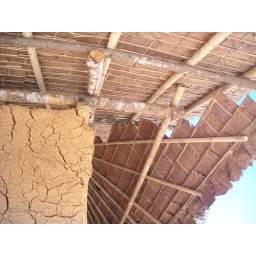
The mud wall and banana leaves roof of the houses in Mae Aw.